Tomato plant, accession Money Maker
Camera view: vertical (180 deg); turntable rotation: 240 degrees
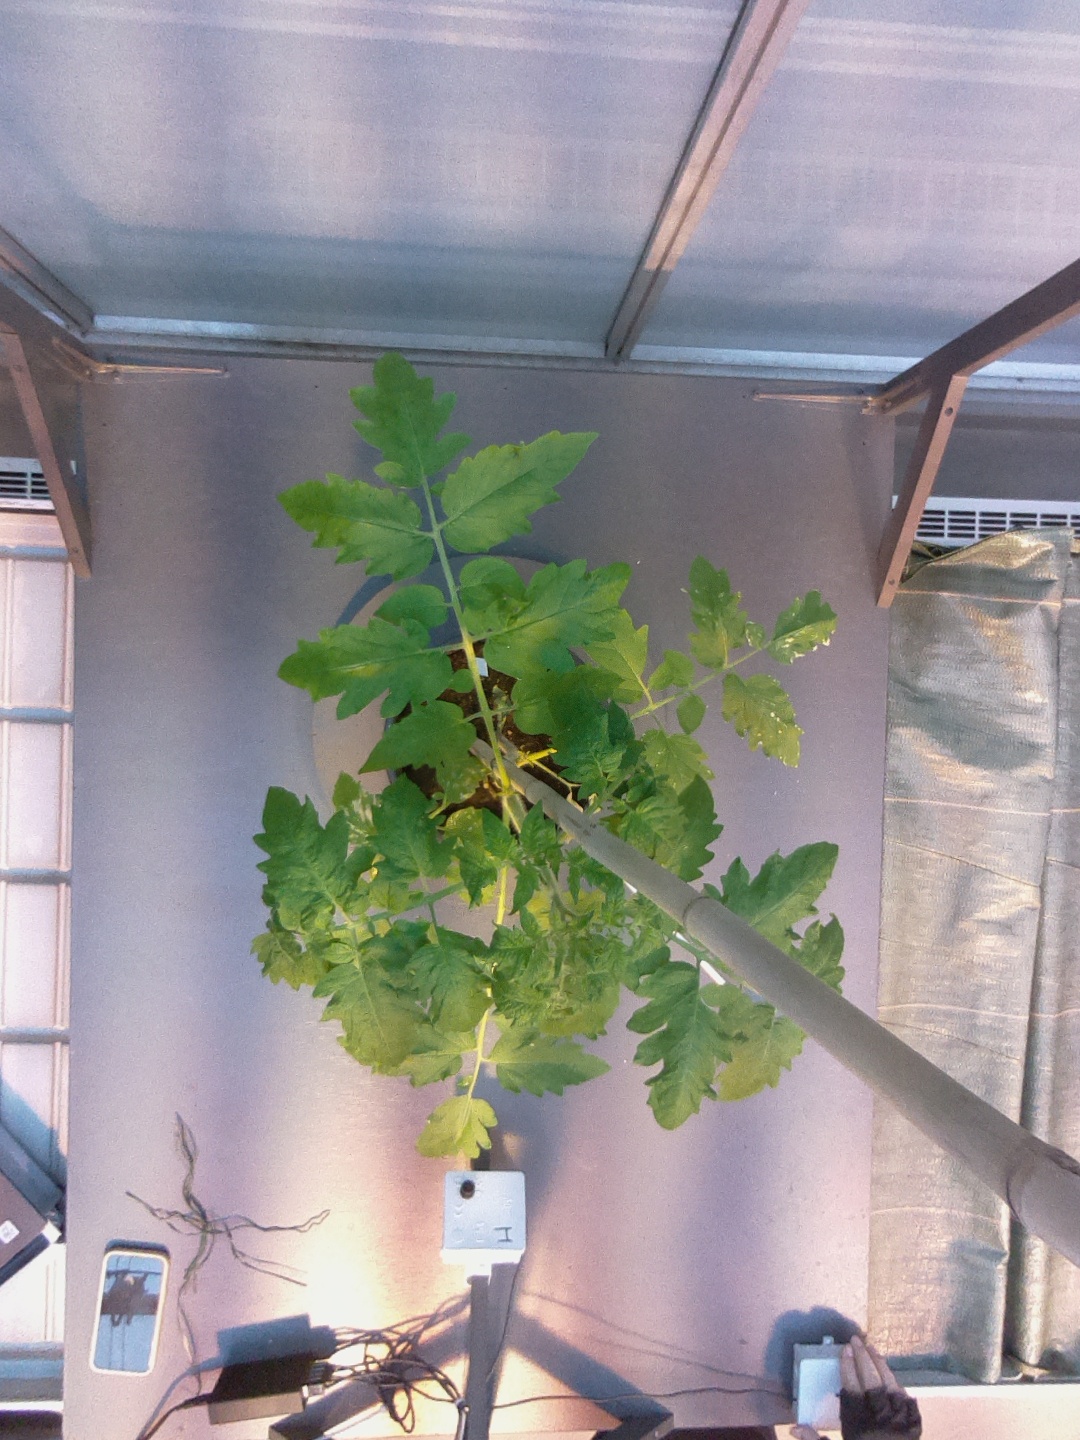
BBCH growth stage 54: 4 inflorescences visible